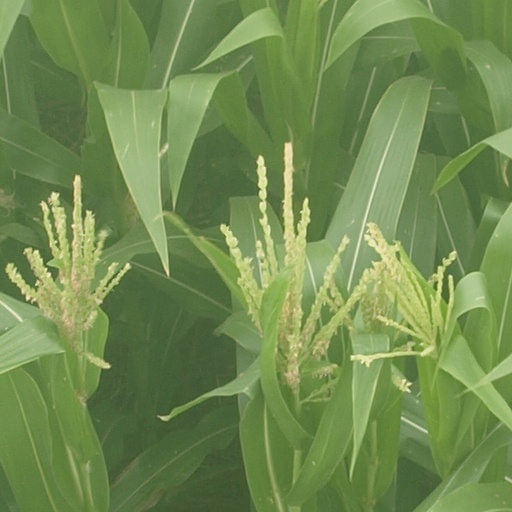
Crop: maize; corn